Deepika Padukone

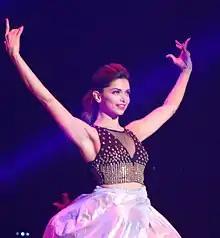
Padukone performing at the "SLAM! The Tour" concert in 2014

Padukone shares a close bond with her family, and visits them regularly in her hometown of Bangalore. She lives in Prabhadevi, a neighbourhood in Mumbai, and has admitted to missing the presence of her parents there. A practising Hindu, Padukone considers religion to be an important aspect of her life and makes frequent visits to temples and other religious shrines.